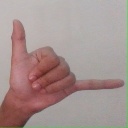
अक्षर: द